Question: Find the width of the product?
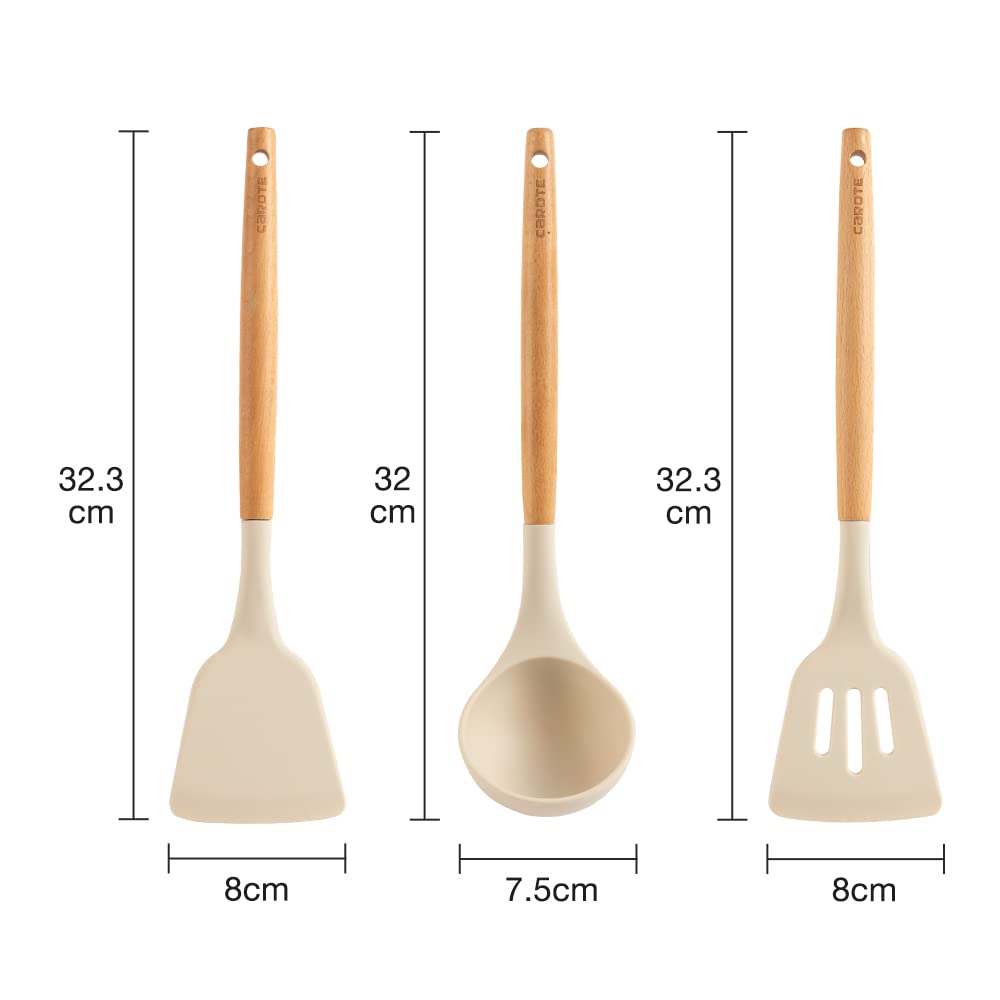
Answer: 8.0 centimetre